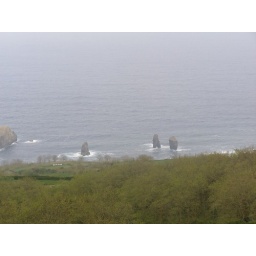
amazed by some rock formations in ocean